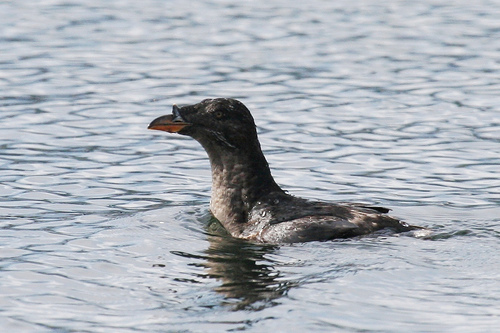
this multicolored bird has a small flat bill, and a multicolored breast.
this is a black and white bird with a large orange beak.
the bird has a long head and a grey body with an orange beak.
bird with brown beak, black crown, nape, and gray throat, breast and wings, and the head is proportional to its body size
this bird has a grey crown, a short orange bill, and a long neck
this bird has wings that are black and has a yellow billa large grey bird, with a short pointed bill.
this bird has a long beck and a thick orange billthe ugly grey bird has a chicken like head but swims in the water.
this bird has a dark orange bill, with a long neck.
Species: Rhinoceros Auklet